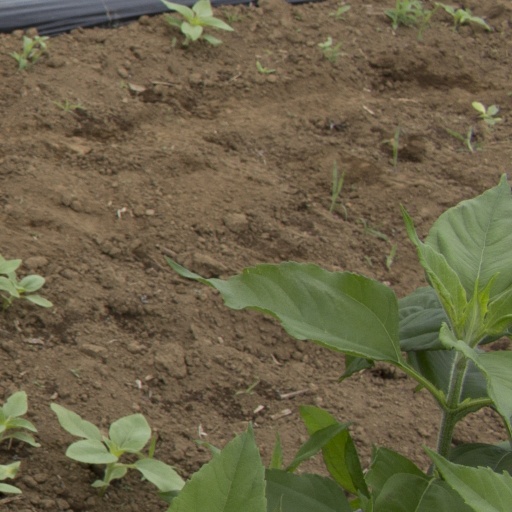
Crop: Jerusalem artichoke